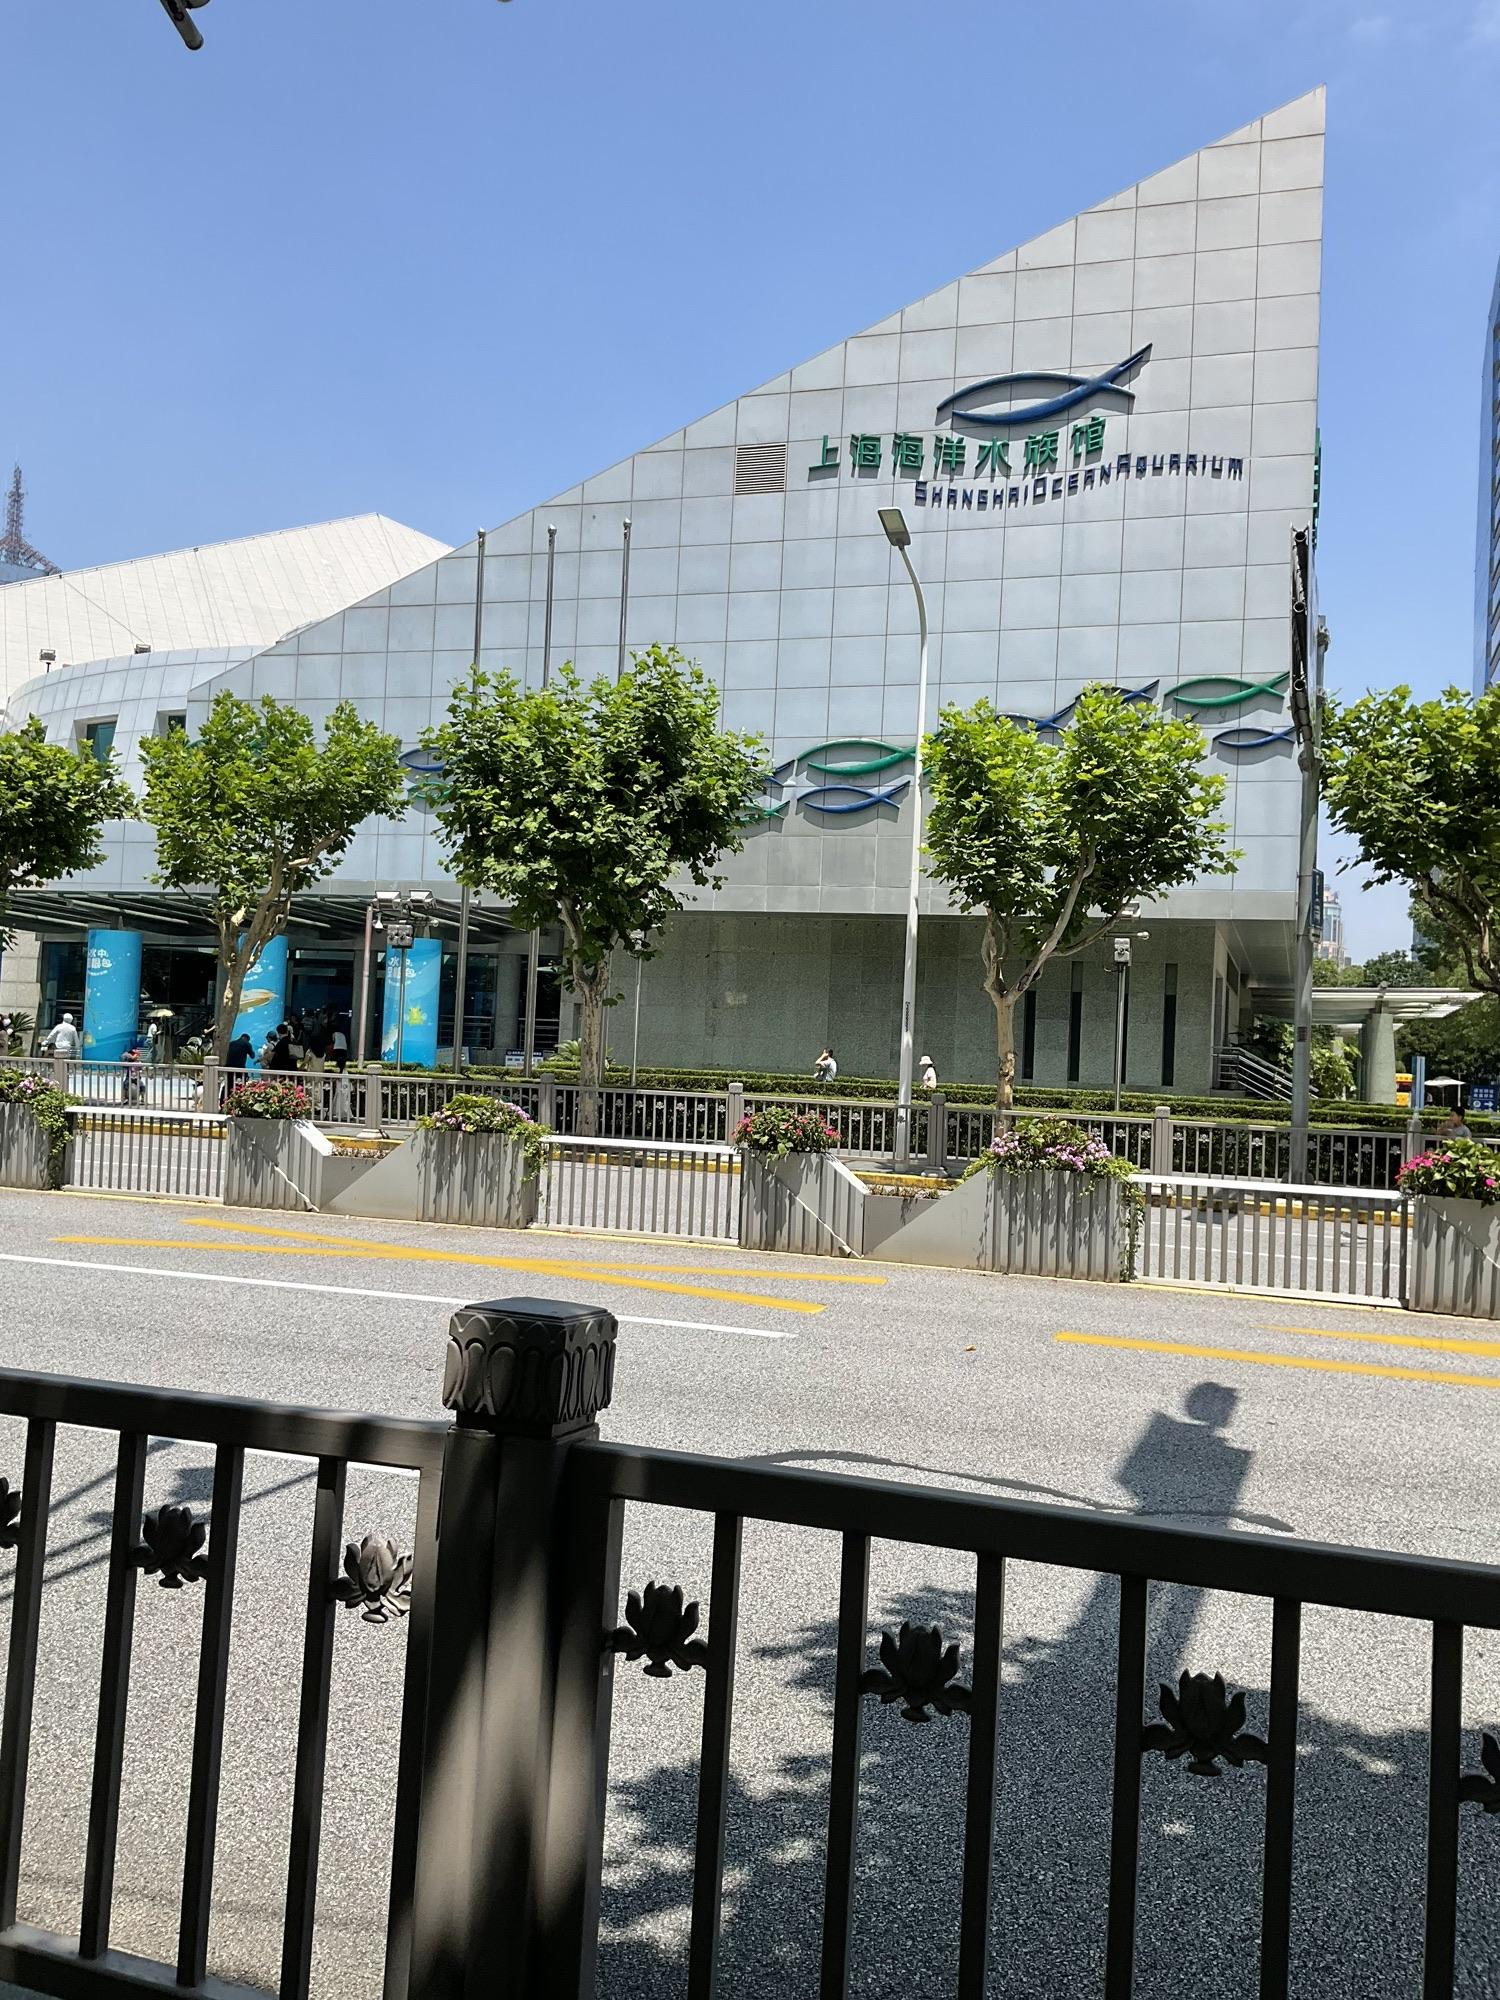
地标名称：上海海洋水族馆
所在城市：上海市·浦东新区